Carlos Watkins

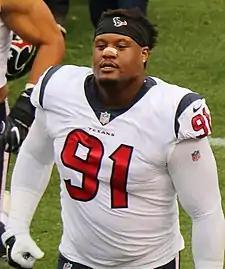
Watkins with the Houston Texans in 2018

Carlos Watkins (born December 5, 1993) is an American professional football defensive end for the Tennessee Titans of the National Football League (NFL). He played college football for the Clemson Tigers and was selected by the Houston Texans in the fourth round of the 2017 NFL draft. Watkins has also been a member of the Dallas Cowboys, Arizona Cardinals, Los Angeles Rams, and Washington Commanders.